Werner Park

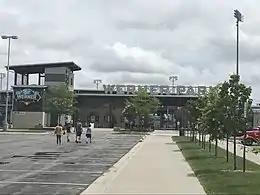
The main entrance to Werner Park in 2019

Werner Park has thirteen climate-controlled luxury suites on two levels behind the first and third base lines, flanking the press box, which is centrally located on the upper level; there are covered open-air "party decks" on each side of the upper level between the suites and the press box. There is also a field-level "dugout suite" along the third base line adjacent to the home dugout. The upper suite level and dugout suite each have their own private restrooms. Seat widths vary from in the seating sections directly behind home plate, to in the seating sections along the baselines, compared to at Rosenblatt Stadium. All seats have cup holders. Luxury suite, Diamond Club, or Club ticket holders can access an enclosed, climate-controlled bar and seating area on the first level of the third base luxury suites. Two rows of "Diamond Club" cushioned seats are located at the top of seating sections 110 and 111 outside the bar. Seating section 100, adjacent to the right field foul pole, recently had the fixed seats removed and replaced with rows of standing drink rails. This section is normally a non-reserved area open to any fans with tickets, but is available for reservation by groups of at least 20 fans for a fee.